Yangsheng (Daoism)

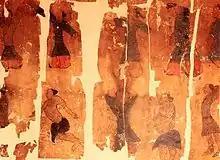
Original silk fragments of the 168 BCE (Chart for Guiding and Pulling ) in the Mawangdui Silk Texts

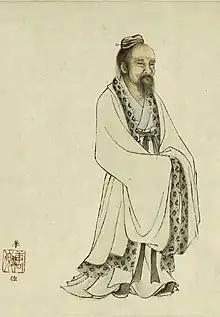
Zhuang Zhou, Yuan dynasty painting, 14th century

During the Western Han dynasty (202 BCE – 9 CE), Chinese archaeologists excavated manuscript copies of ancient texts, some previously unknown, from tombs. Among these were several historically significant medical books, which later became known as the "medical manuals." Scribes occasionally copied texts onto valuable silk, but more commonly used bamboo and wooden slips, the standard medium for writing documents in China before the widespread introduction of paper during the Eastern Han period (25 BCE–220 CE).